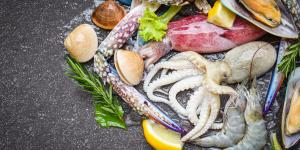
recetas de marisco y pescado gallego